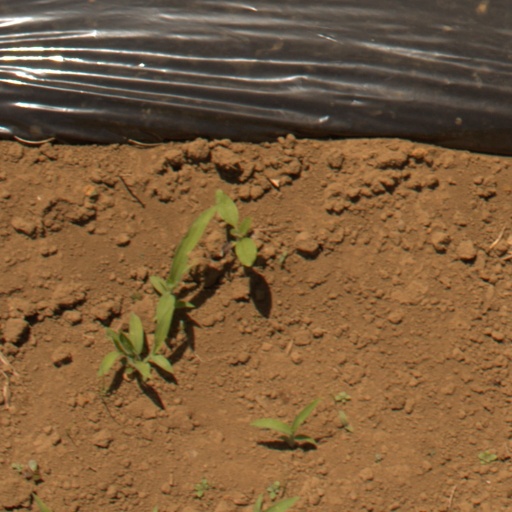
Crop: Jerusalem artichoke